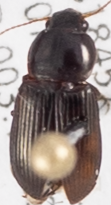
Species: Discoderus parallelus
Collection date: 2018-06-07
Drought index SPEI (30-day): -0.288
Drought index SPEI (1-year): -0.02
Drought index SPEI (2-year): -0.372